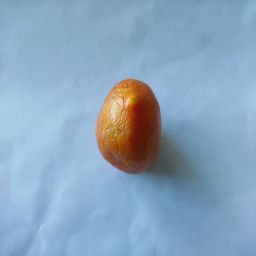
Crop: Tomato
Quality: Old